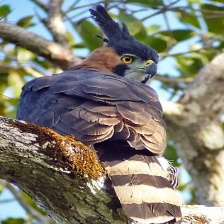
Species: ORNATE HAWK EAGLE
Scientific name: SPIZAETUS ORNATUS